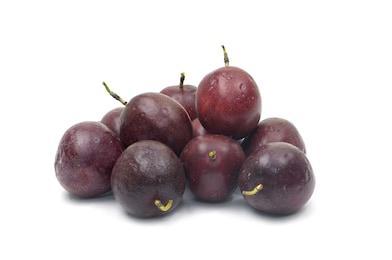
Label: passion_fruit